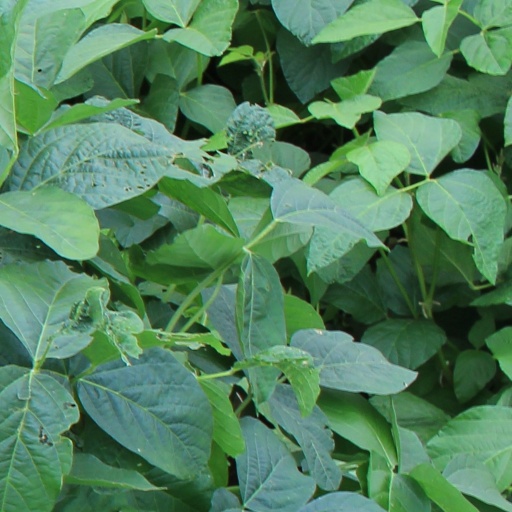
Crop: soybean